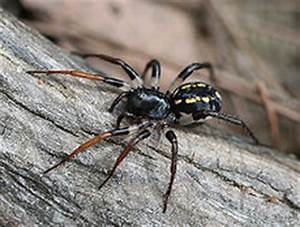
Label: spider